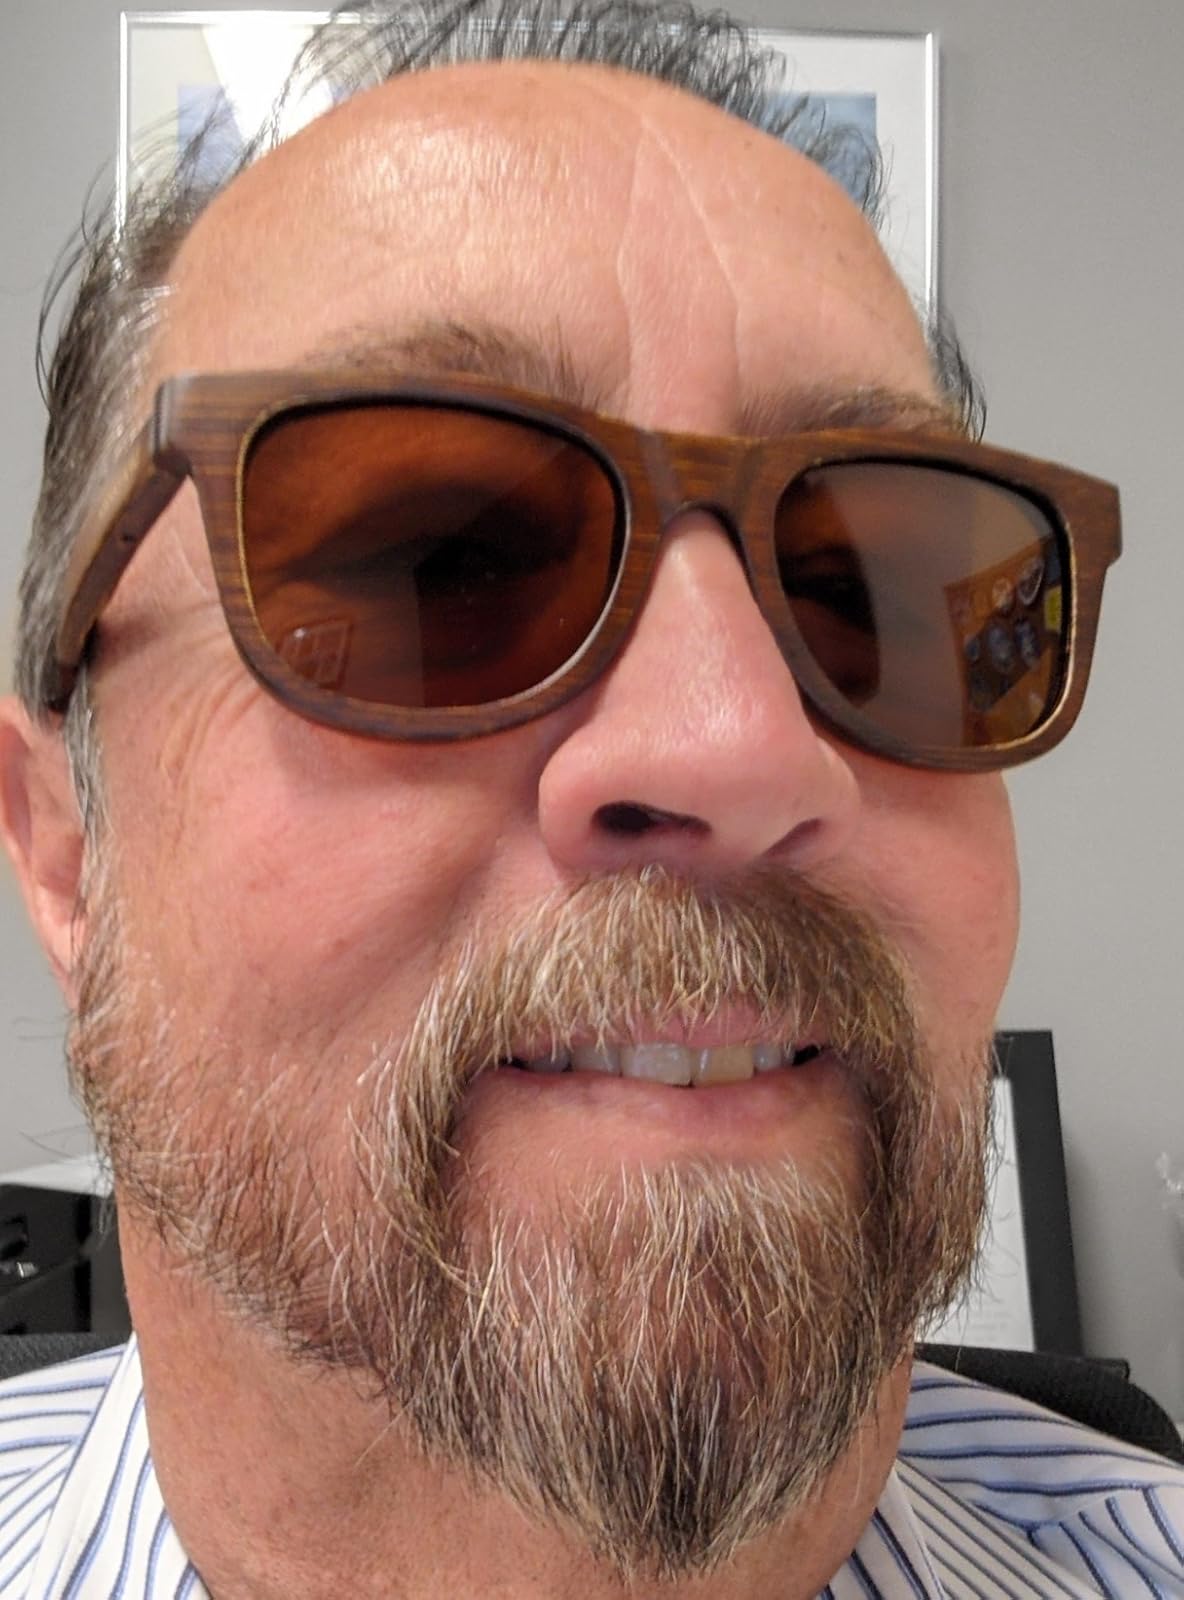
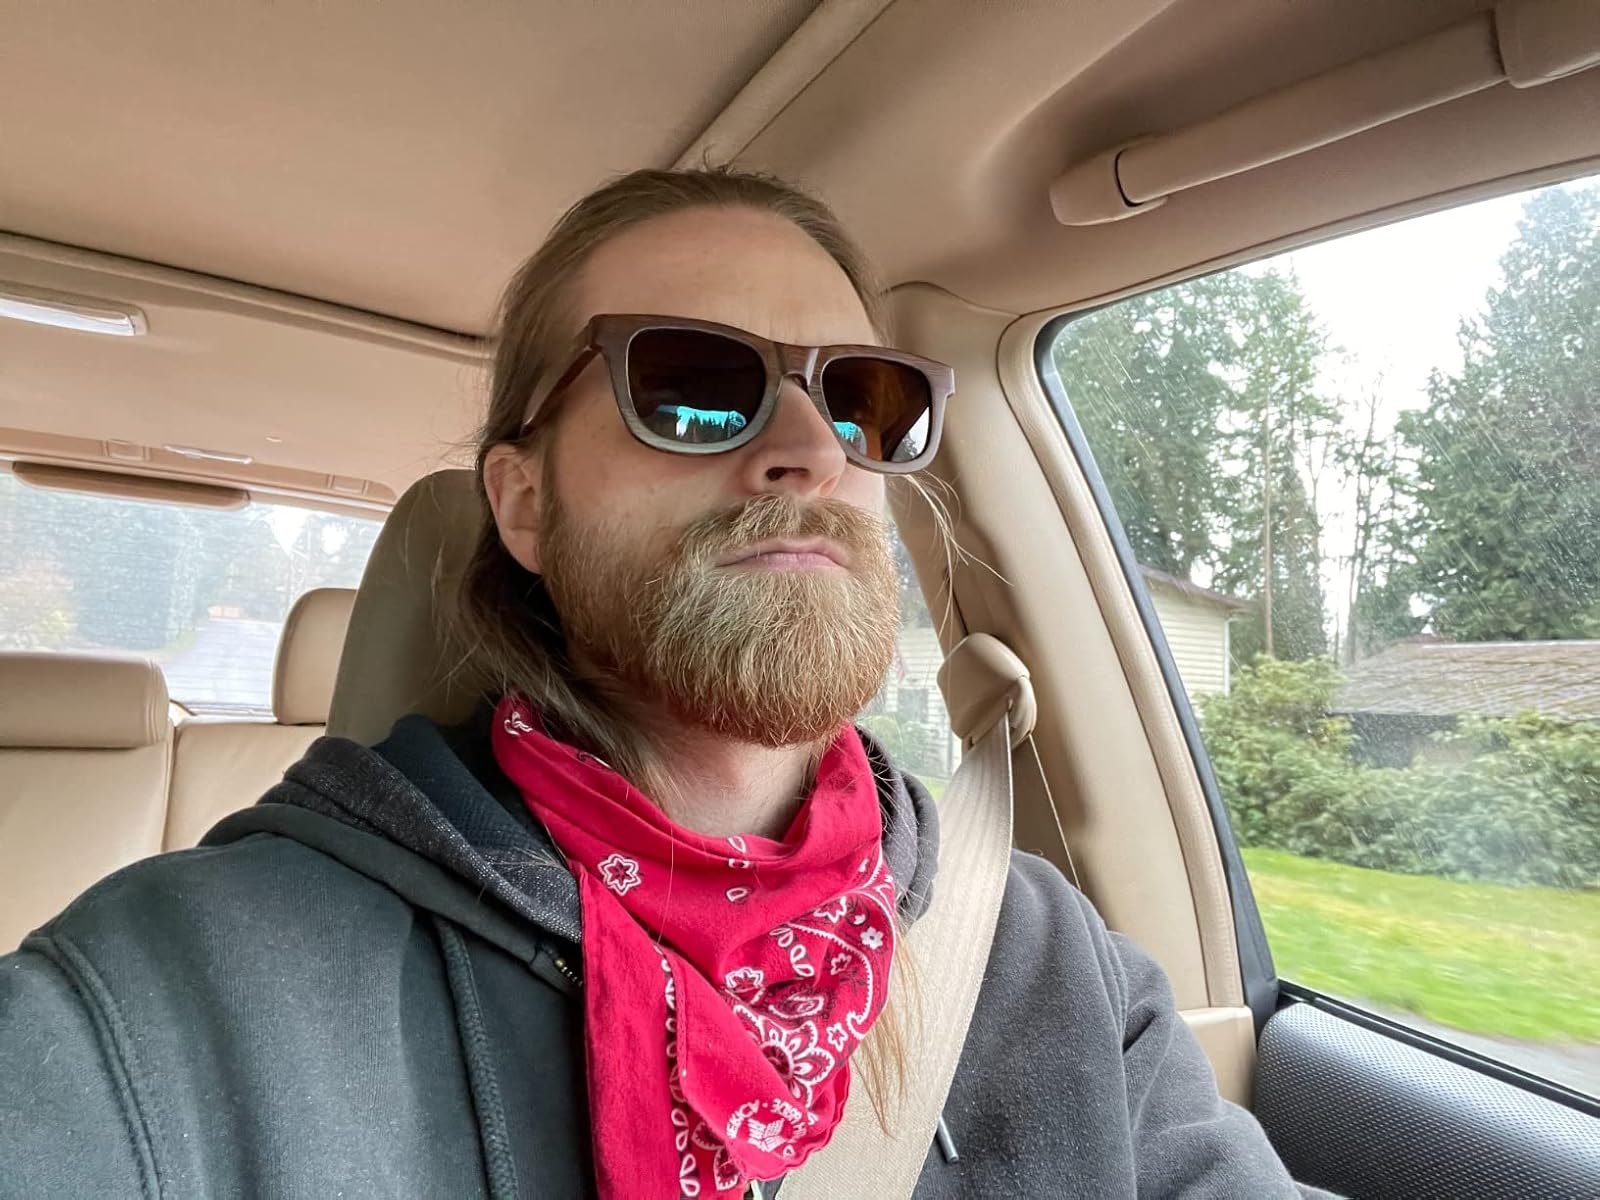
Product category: accessories_sunglasses
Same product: yes